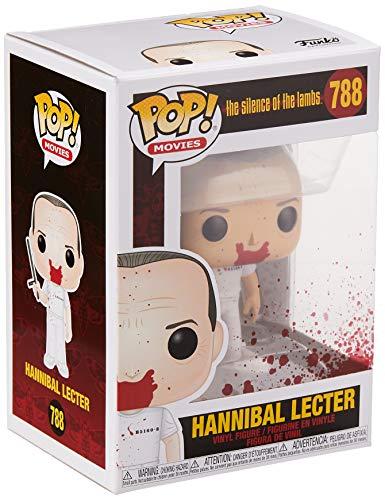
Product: Funko Pop Movies: Silence of The Lambs - Hannibal Bloody
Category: Toys & Games | Toy Figures & Playsets | Action Figures
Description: From silence of the lambs, Hannibal bloody, as a stylized POP vinyl from Funko.
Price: $8.65
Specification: ProductDimensions:2.5x2.5x3.8inches|ItemWeight:4.5ounces|ShippingWeight:4.8ounces(Viewshippingratesandpolicies)|ASIN:B07P96JYS4|Itemmodelnumber:41966|Manufacturerrecommendedage:8yearsandup